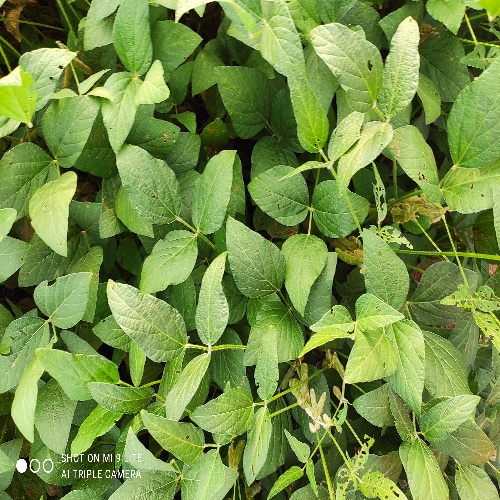
Label: Caterpillar